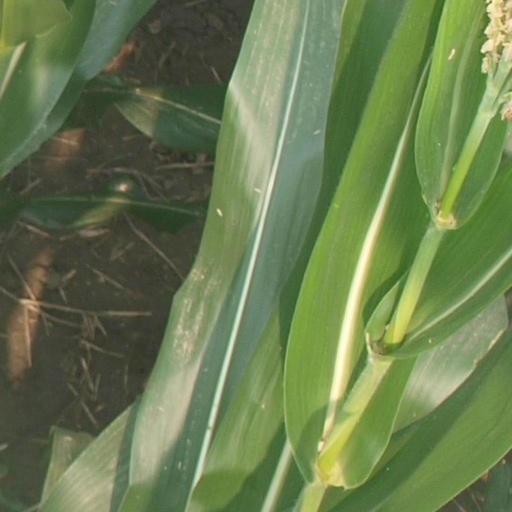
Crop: maize; corn